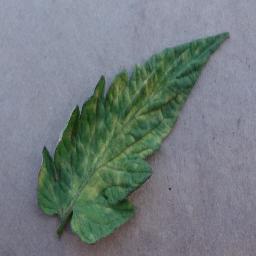
Label: Tomato___Leaf_Mold